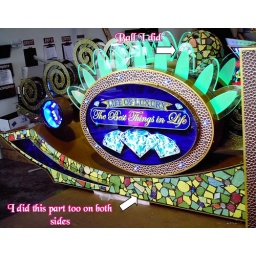
Here is a slot machine sign I did some work on. so there is a little bit of me in it.